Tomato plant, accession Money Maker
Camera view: bottom (45 deg); turntable rotation: 240 degrees
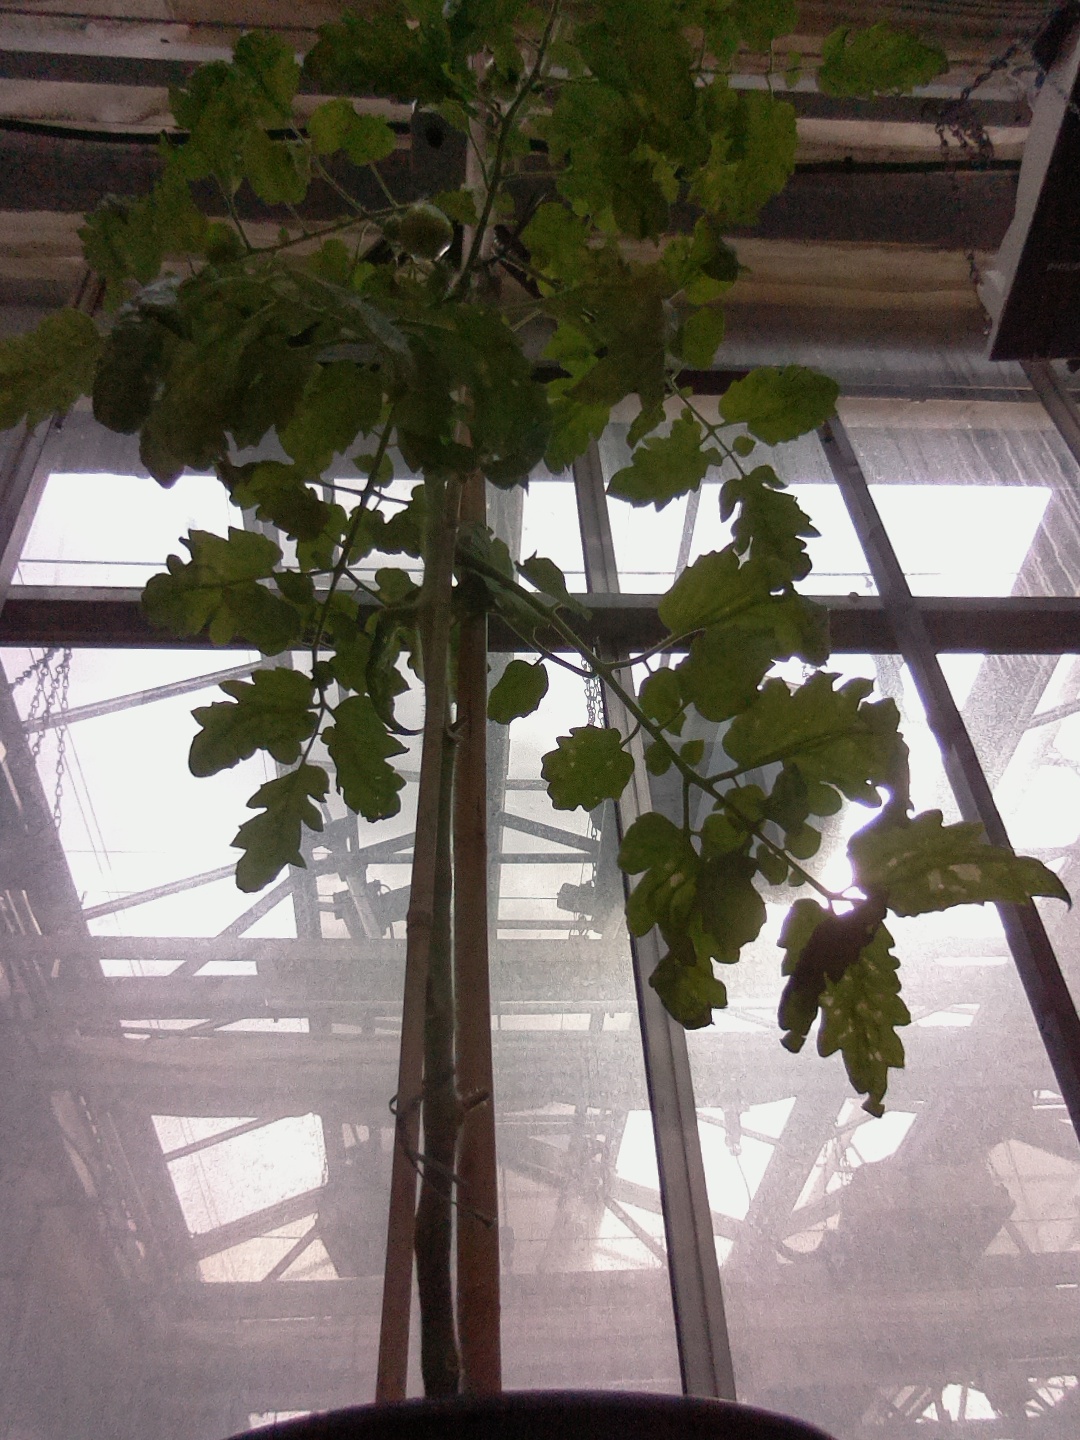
BBCH growth stage 73: 30%-40% of final fruit size